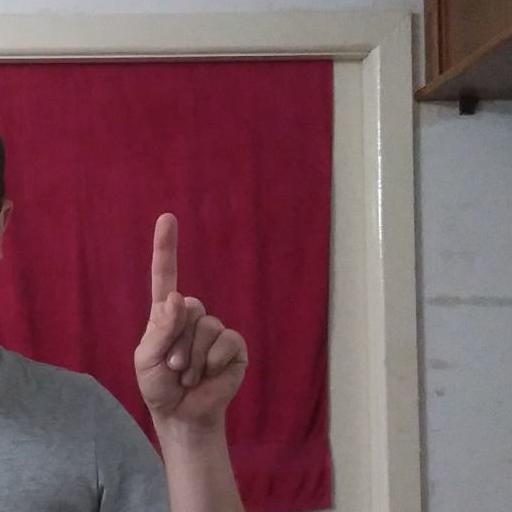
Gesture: one